Kyffhäuser Monument

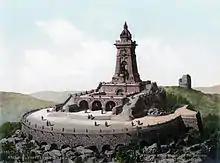
The monument around 1900

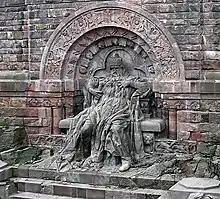
Sculpture of Frederick Barbarossa

A little scenic stone quarry surrounded by terraces on the east side of the monument forms the backdrop for the emperor Frederick Barbarossa sandstone sculpture created by Nikolaus Geiger (1849–1897). The high figure was fashioned on site from several sandstone blocks. At its feet linger knights, mythical creatures and members of his court, with whom the old emperor is lying in wait for resurrection in his underground dungeon. The Barabarossa legend holds, that he would rise again when Germany was in need of his leadership. The emperor himself is depicted as one might imagine an ancient powerful monarch in poems and legends at the very moment of awakening. This moment has been highlighted by the cawling movement of the left hand, that rests in the bottom-long beard and a slightly recessed leg that is not covered by the coat. The emperor doesn't really sleep, he even winks with one eye. Sculptor Nikolaus Geiger decorated the emperor's red beard with the imperial crown, as its original is on display in the Vienna Hofburg.